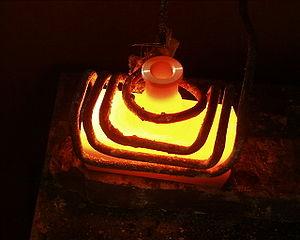
Un chauffage par induction est une technique de chauffage reposant sur l'induction électromagnétique. Son avantage est de chauffer des matériaux sans contact avec la source d'énergie.
En physique, dans le domaine de l'électromagnétisme, le champ magnétique est une grandeur ayant le caractère d'un champ vectoriel, c'est-à-dire caractérisée par la donnée d'une norme, d’une direction et d’un sens, définie en tout point de l'espace et permettant de modéliser et quantifier les effets magnétiques du courant électrique ou des matériaux magnétiques comme les aimants permanents.